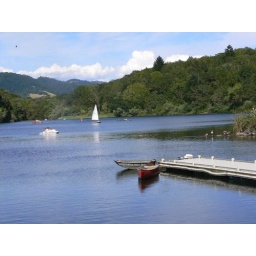
A park in Santa Rosa. Howarth I think. You can ride a train or a horse or rent a boat.